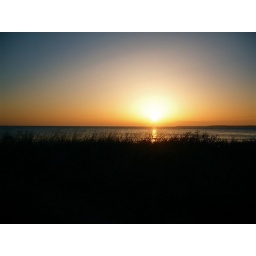
sunrise over water with grass